Mount Kent (Washington)

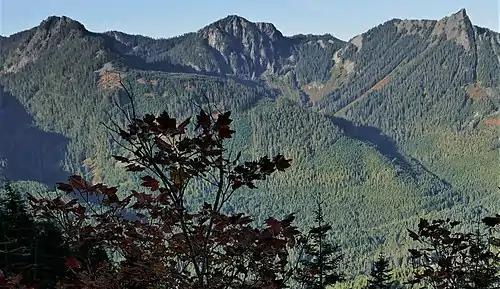
Mt. Kent centered, McClellan Butte right

Mount Kent is located in the marine west coast climate zone of western North America. Weather fronts originating in the Pacific Ocean travel northeast toward the Cascade Mountains. As fronts approach, they are forced upward by the peaks of the Cascade Range, causing them to drop their moisture in the form of rain or snow onto the Cascades (Orographic lift). As a result, the west side of the Cascades experiences high precipitation, especially during the winter months in the form of snowfall. Because of maritime influence, snow tends to be wet and heavy, resulting in high avalanche danger. During winter months, weather is usually cloudy, but due to high pressure systems over the Pacific Ocean that intensify during summer months, there is often little or no cloud cover during the summer. The months July through September offer the most favorable weather for viewing or climbing this peak.